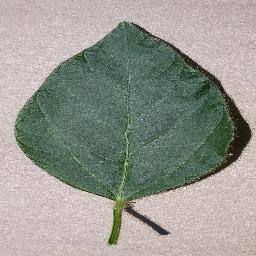
Label: Soybean___healthy